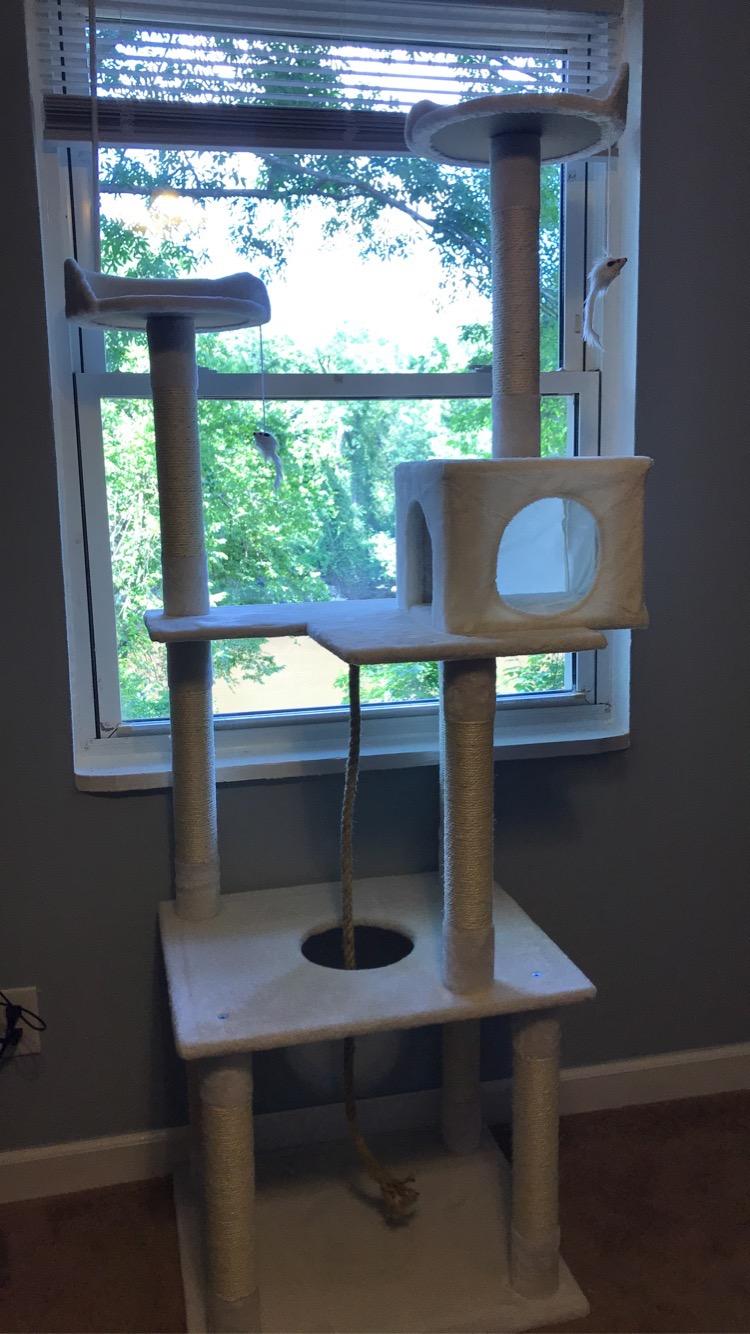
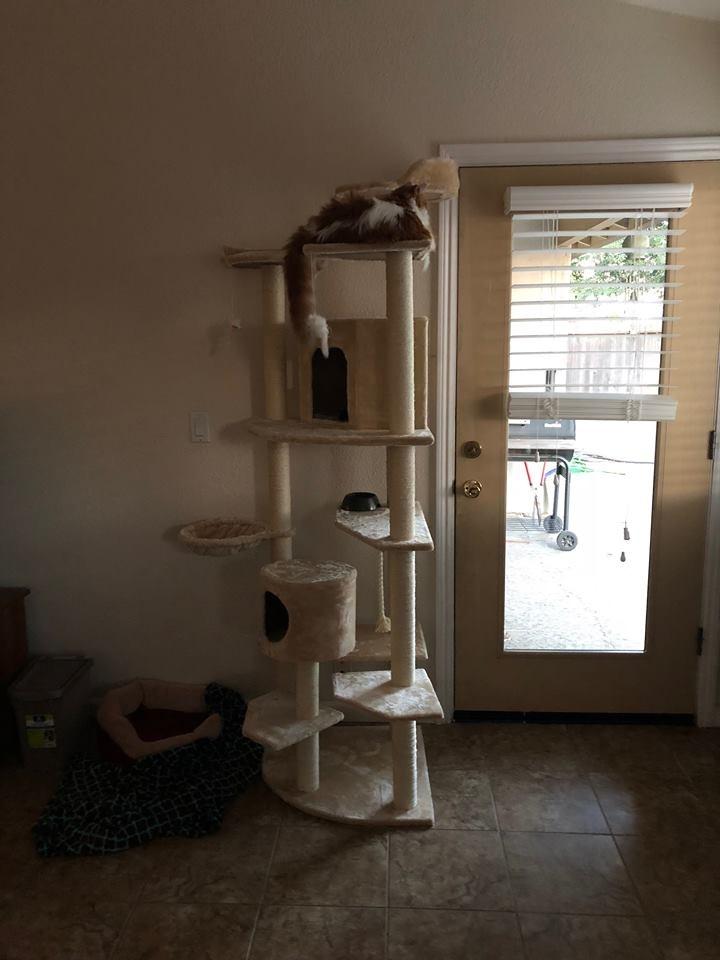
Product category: items_cat tree
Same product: no